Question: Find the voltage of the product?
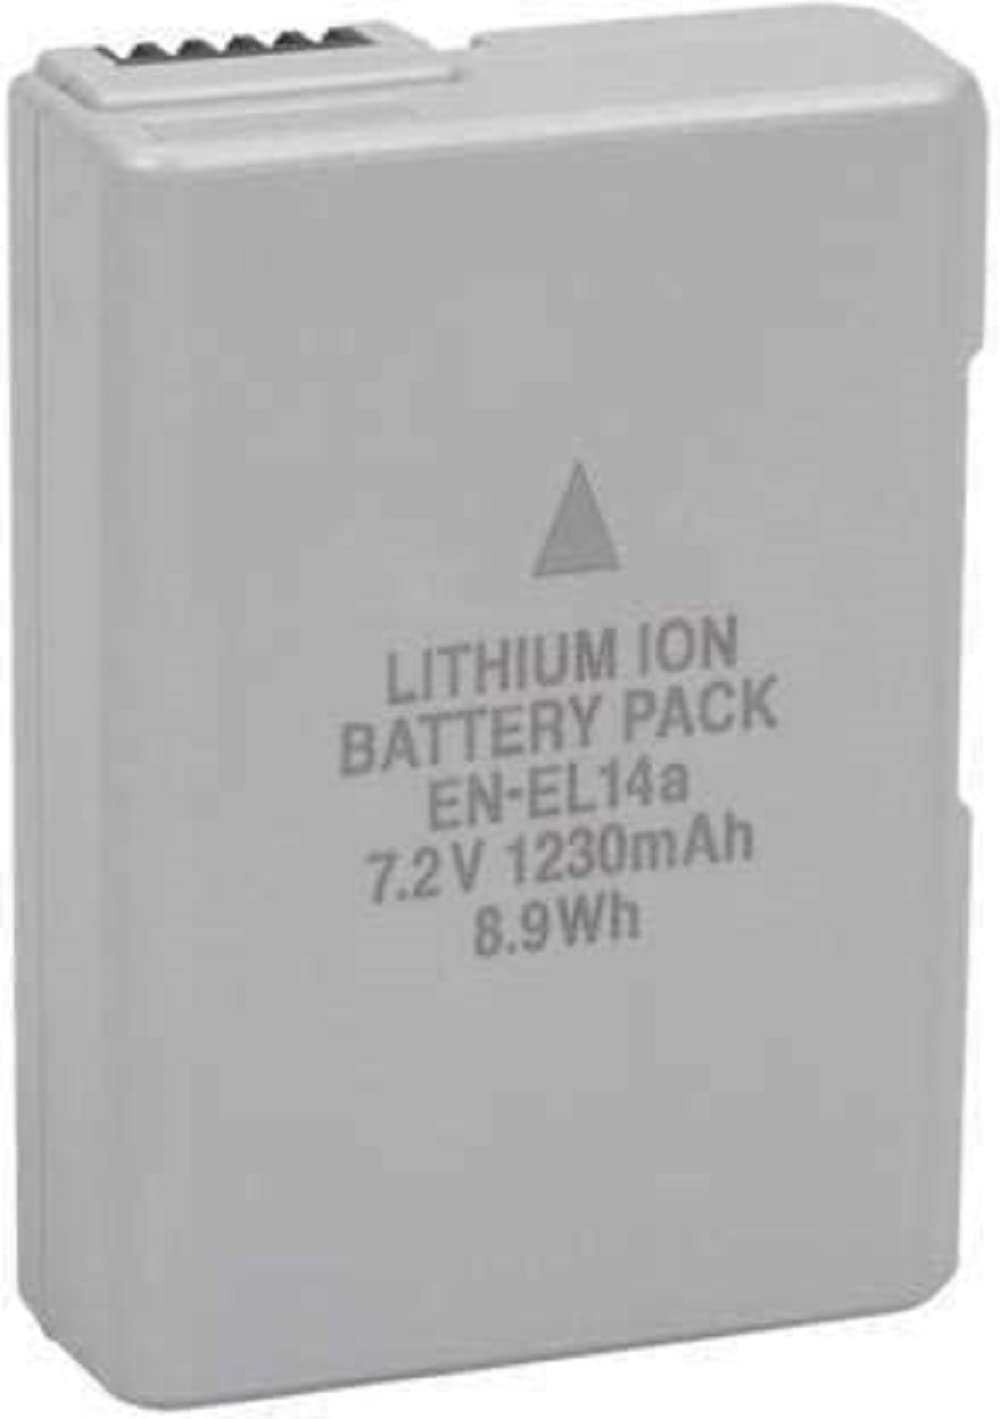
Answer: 7.2 volt